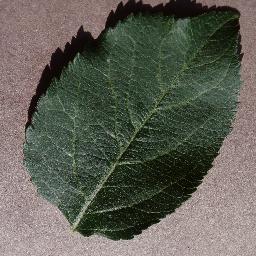
Label: Apple___healthy